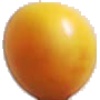
Label: cherry_wax_yellow